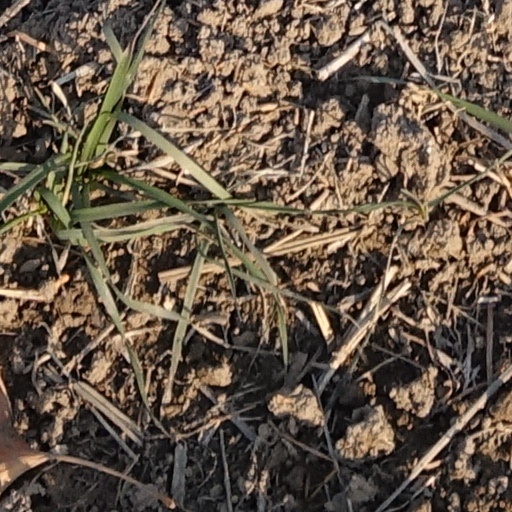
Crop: wheat